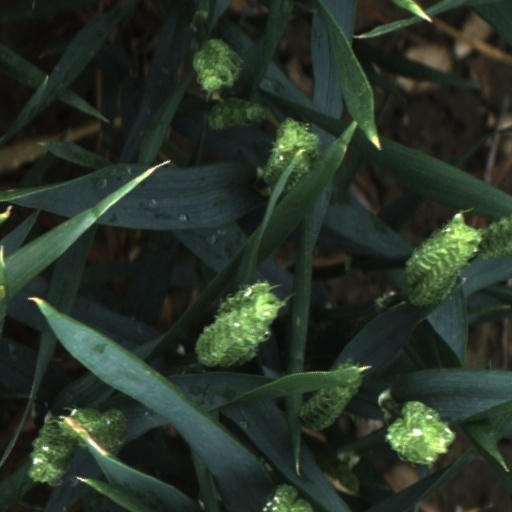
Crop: wheat